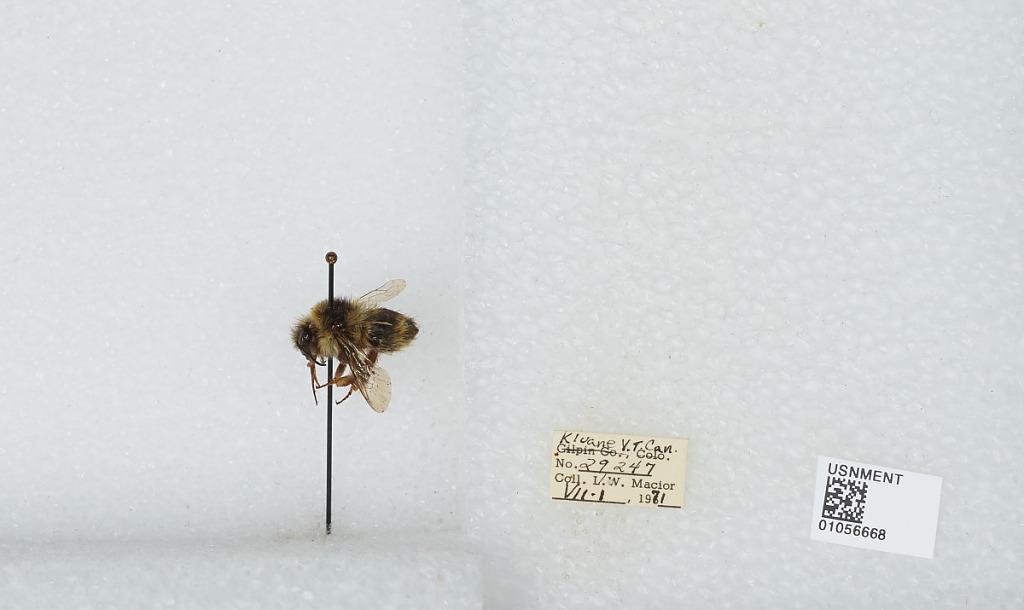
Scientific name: Bombus bifarius nearcticus
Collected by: L. Macior
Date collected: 1971-7-1
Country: Canada
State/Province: Yukon Territory
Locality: Kluane
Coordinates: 60.75, -139.5